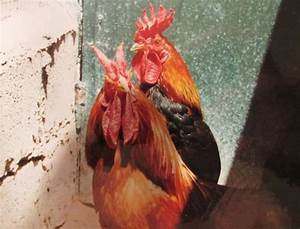
Label: chicken